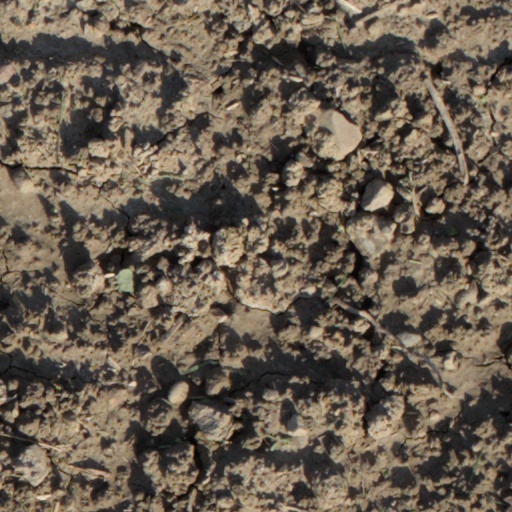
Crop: wheat